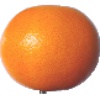
Label: Grapefruit Pink 1